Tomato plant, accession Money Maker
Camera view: bottom (45 deg); turntable rotation: 150 degrees
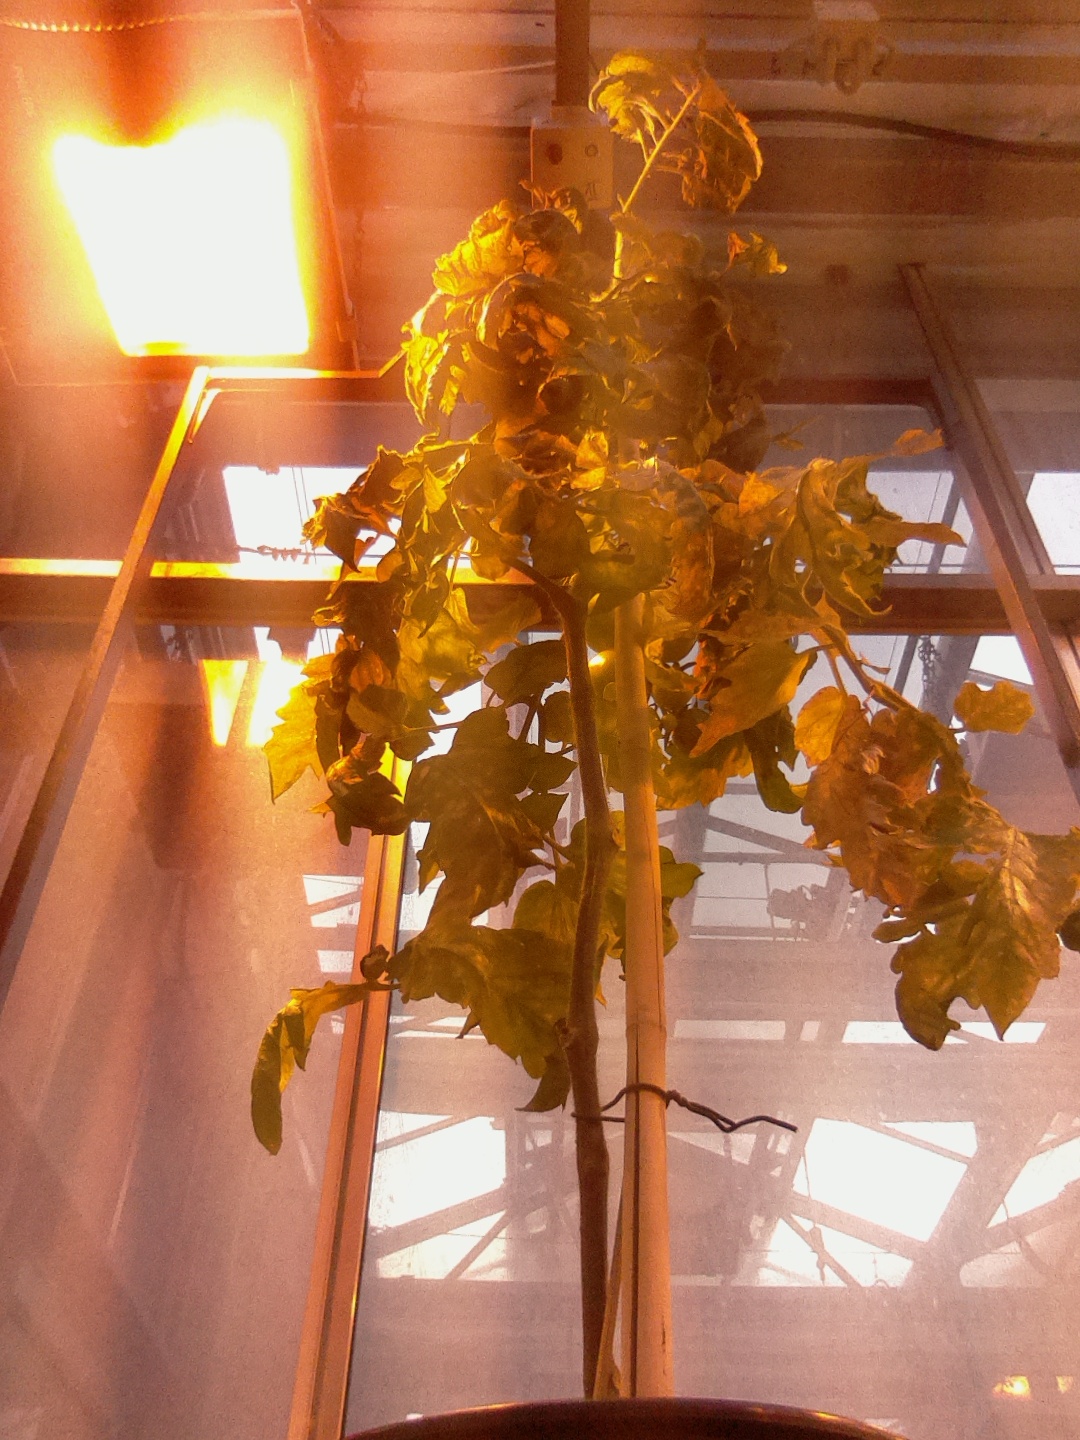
BBCH growth stage 79: 90% -100% of final fruit size